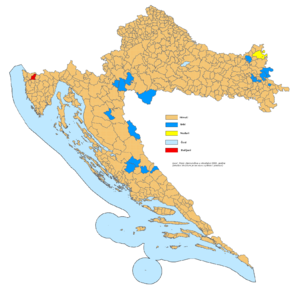
Serbes de Croatie est une expression désignant les Serbes, une minorité nationale historique, qui vivent en Croatie. Le plus éminent des Serbes de Croatie est Nikola Tesla, un inventeur, ingénieur et scientifique, et l'un des inventeurs les plus prolifiques.